Terminal hair

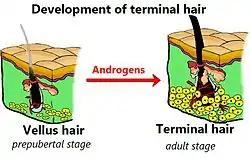
Comparison of the vellus hair (left) to the terminal hair (right) in humans. Notice the presence of subcutaneous tissue on the thicker terminal hair.

In humans, terminal hair is a variant of hair that is thick and long such as that growing on the scalp, as compared with vellus hair, colloquially known as peach fuzz, growing elsewhere. During puberty, the increase in androgenic hormone levels causes vellus hair to be replaced with terminal hair in certain parts of the human body. These parts will have different levels of sensitivity to androgens, primarily of the testosterone family.